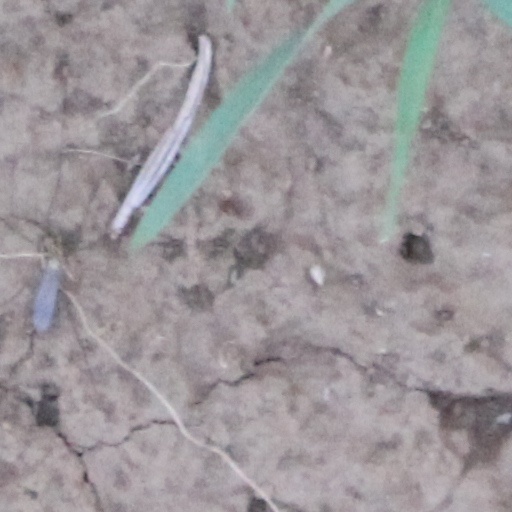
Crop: wheat